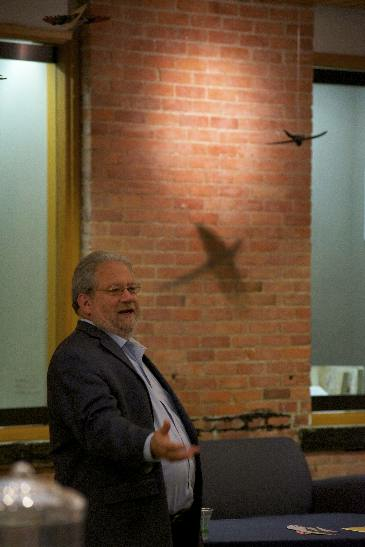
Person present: Yes